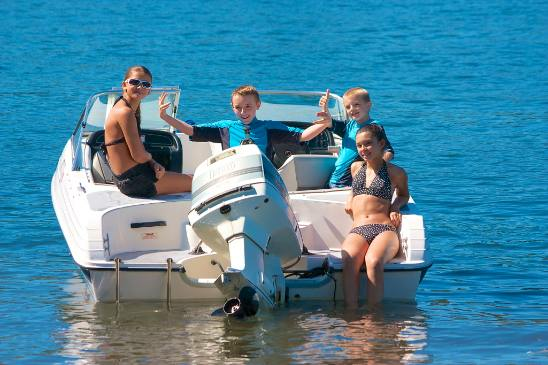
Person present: Yes